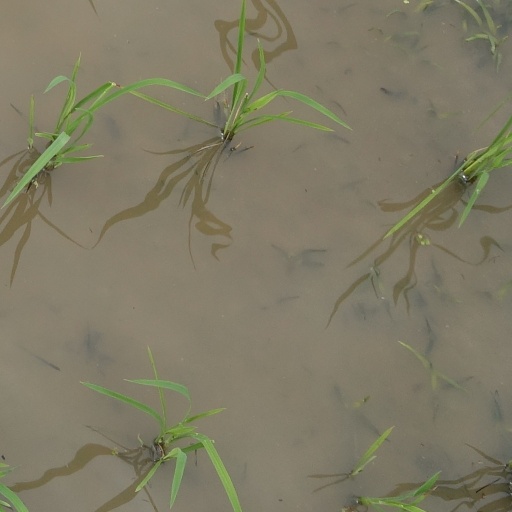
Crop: rice